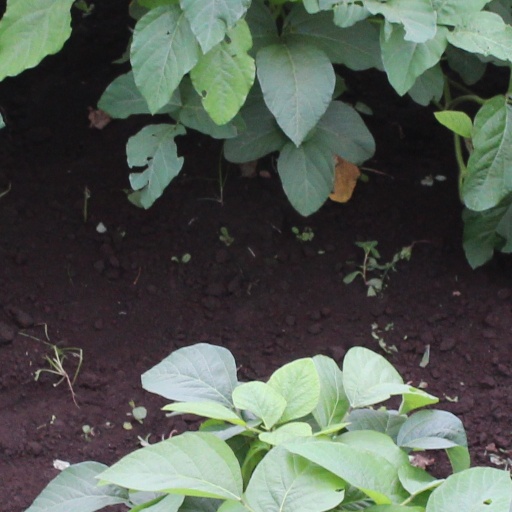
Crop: soybean